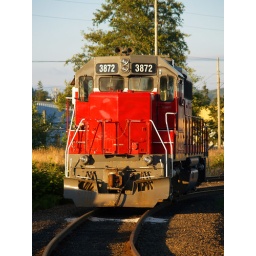
This train was stopped beside the road at a crossing in Grays Harbor